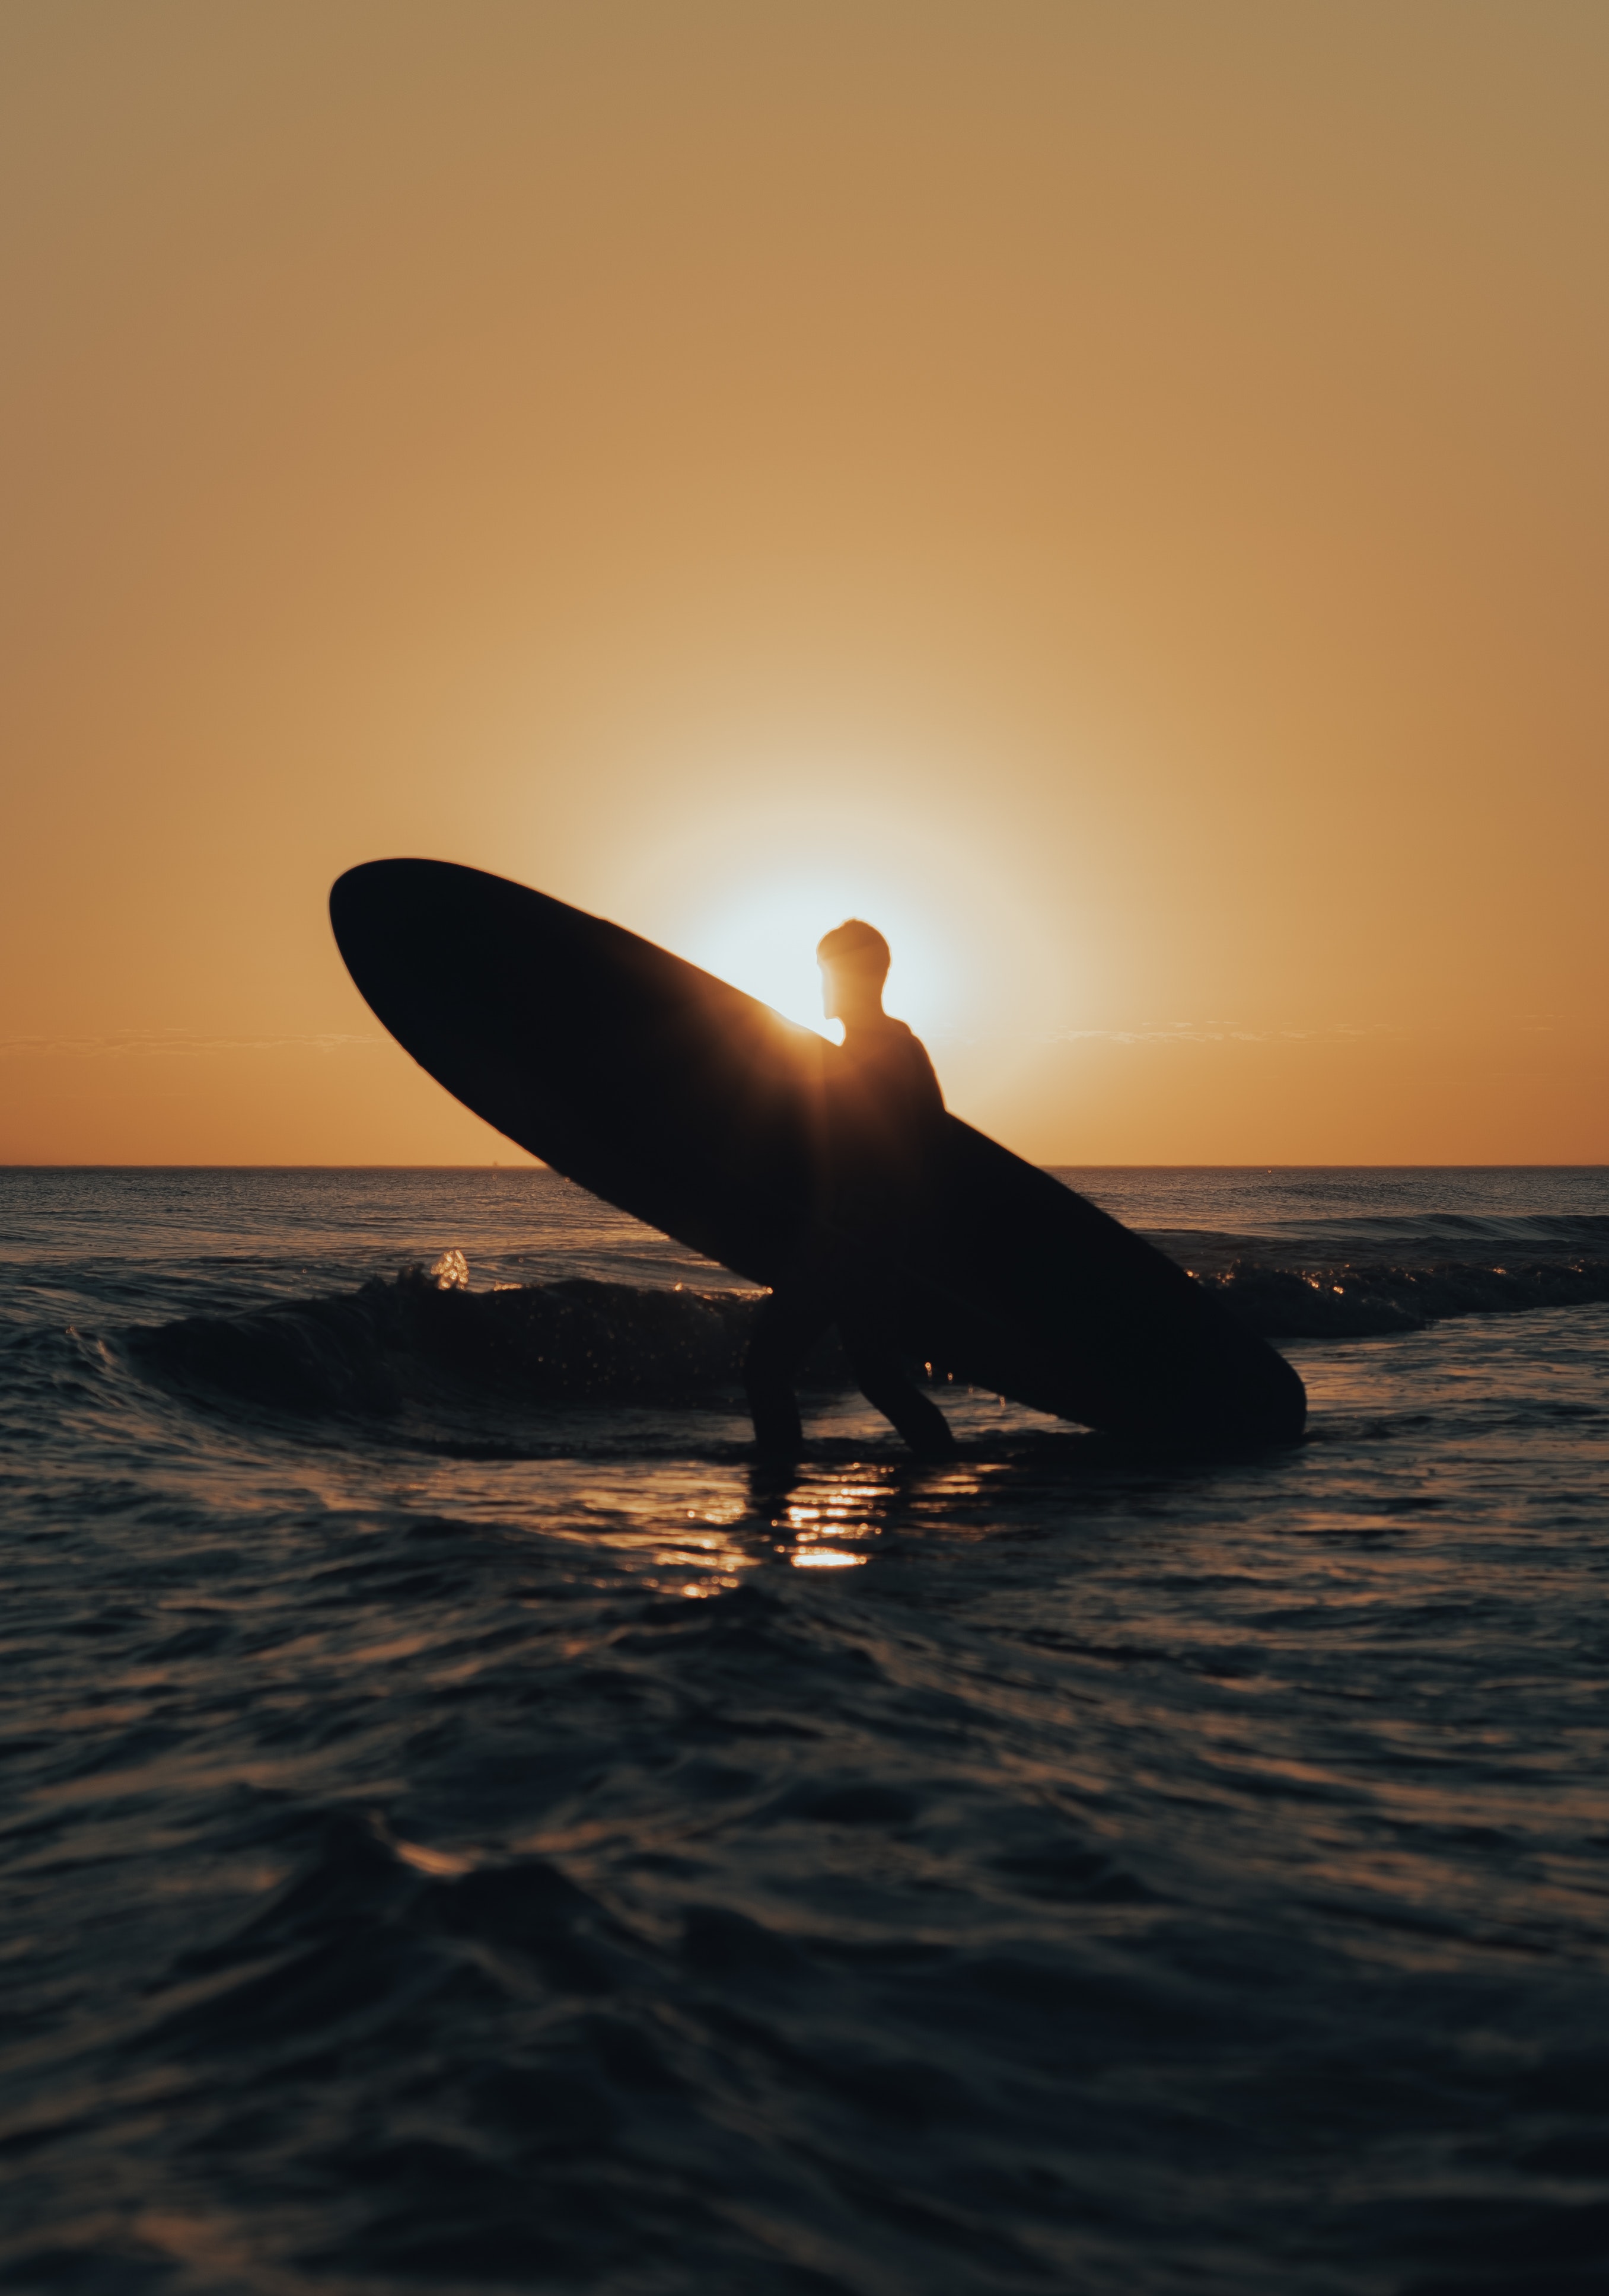
natural, water, sky, vertebrate, sports equipment, surfboard, surfing, watercraft, People in nature, dusk, body of water, Surfing Equipment, lake, sunset, sunrise, horizon, wind wave, beach, calm, recreation, boats and boating equipment and supplies, afterglow, astronomical object, flash photography, backlighting, landscape, boardsport, surface water sports, wood, balance, fun, leisure, personal protective equipment, reflection, evening, wave, sound, dawn, ocean, sports, water sport, darkness, shadow, coast, tide, silhouette, sun, heat, vacation, sea